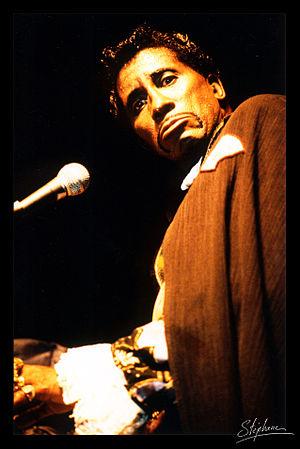
Screamin' Jay Hawkins au Festival National de Blues du Creusot (France, 71) en 1995.
Screamin' Jay Hawkins, de son vrai nom Jalacy Hawkins, est un auteur-compositeur et interprète américain de rhythm and blues né le 18 juillet 1929 à Cleveland dans l'Ohio, aux États-Unis et mort le 12 février 2000 à Neuilly-sur-Seine.